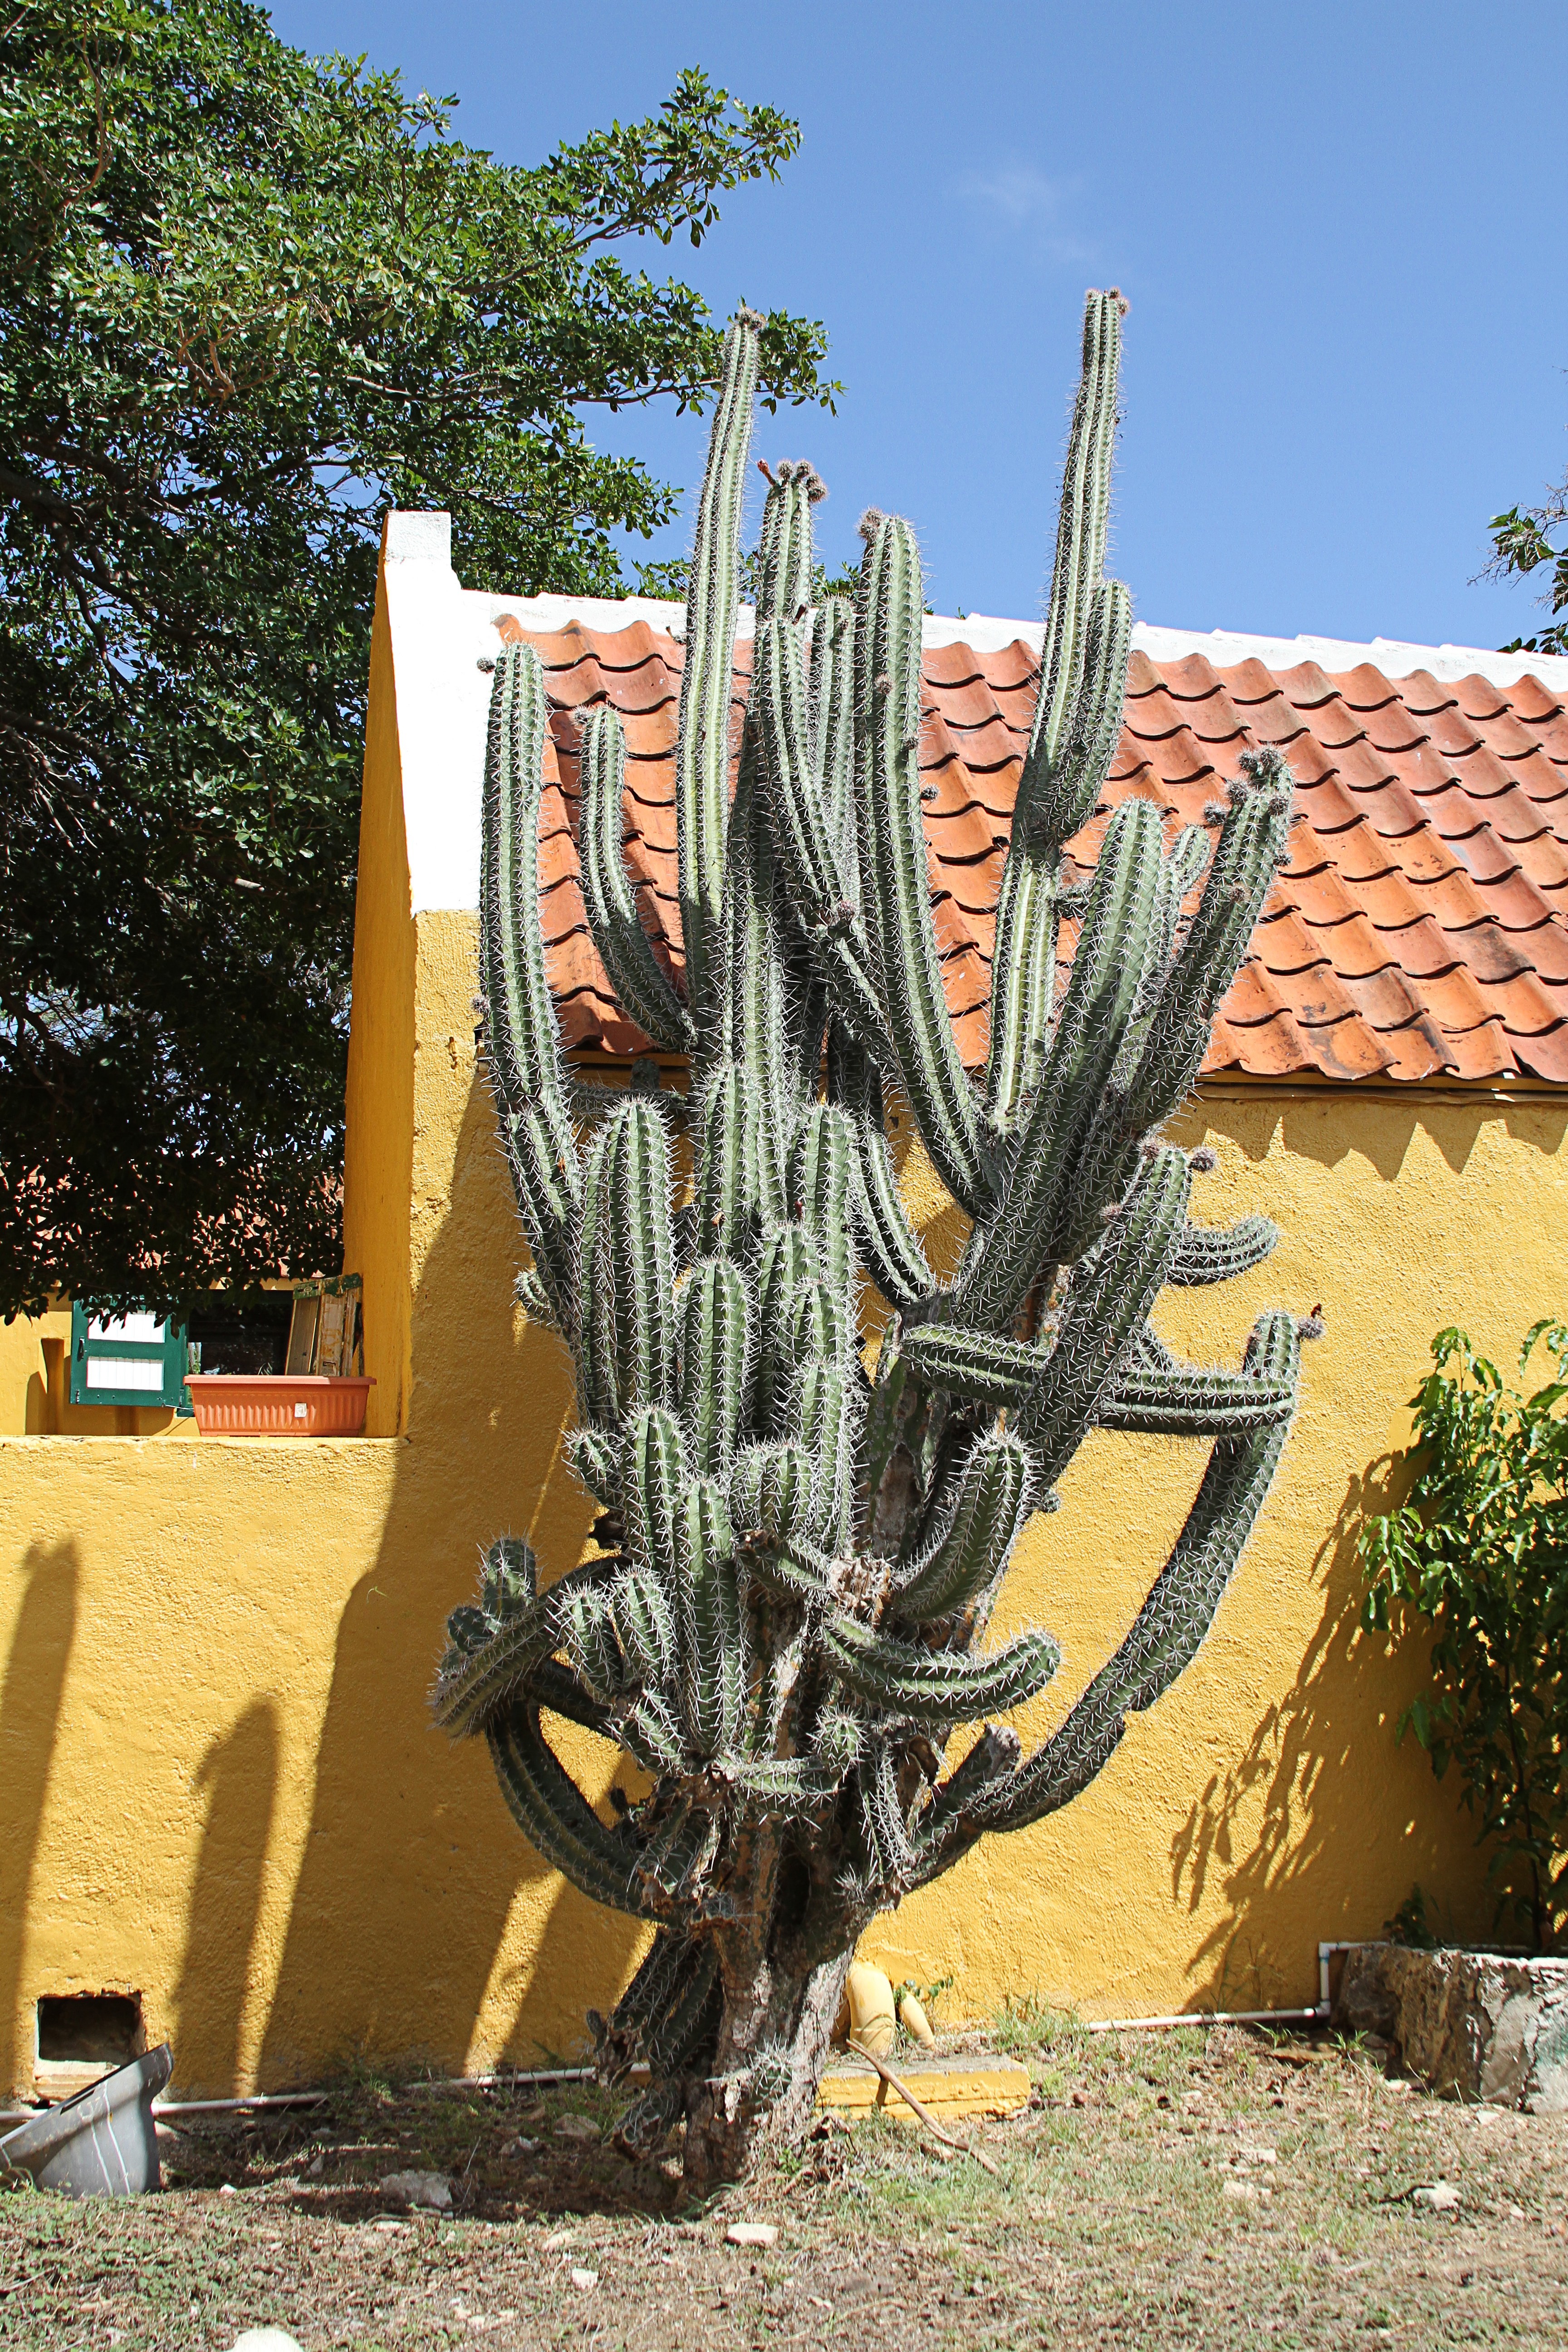
landscape, tree, nature, prickly, cactus, plant, flower, building, dry, green, botany, flora, sculpture, art, spur, flowering plant, curasao, land plant